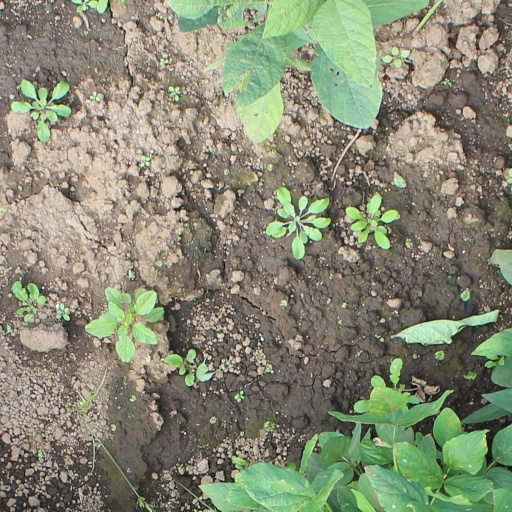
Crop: soybean